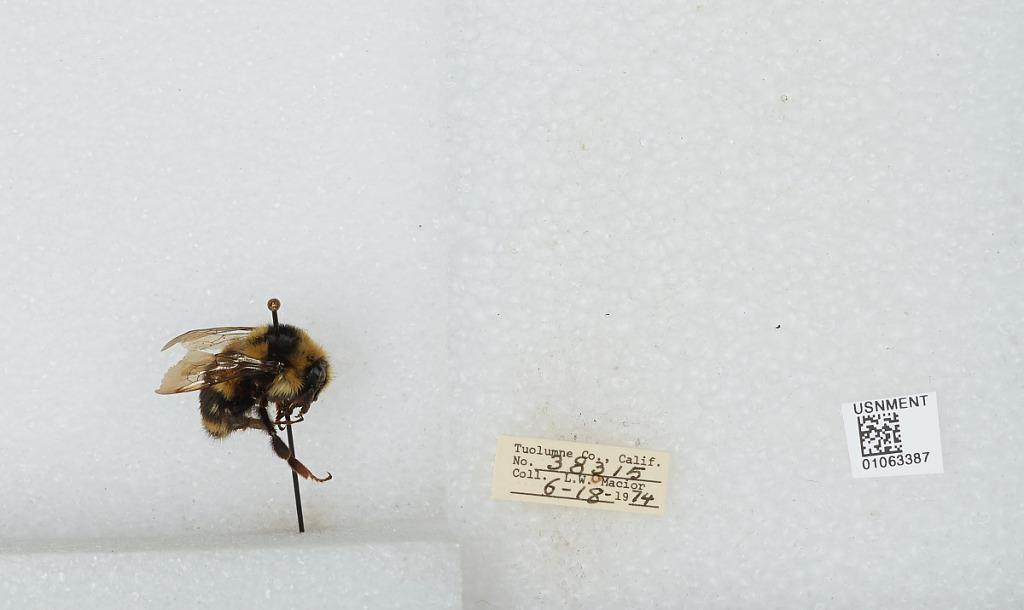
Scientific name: Bombus bifarius nearcticus
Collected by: L. Macior
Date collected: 1974-6-18
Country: United States
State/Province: California
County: Tuolumne
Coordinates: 38.02, -119.94